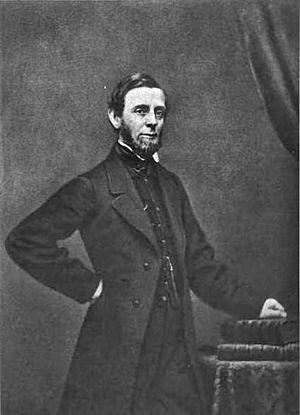
George Palmer Putnam était un éditeur américain né à Brunswick.